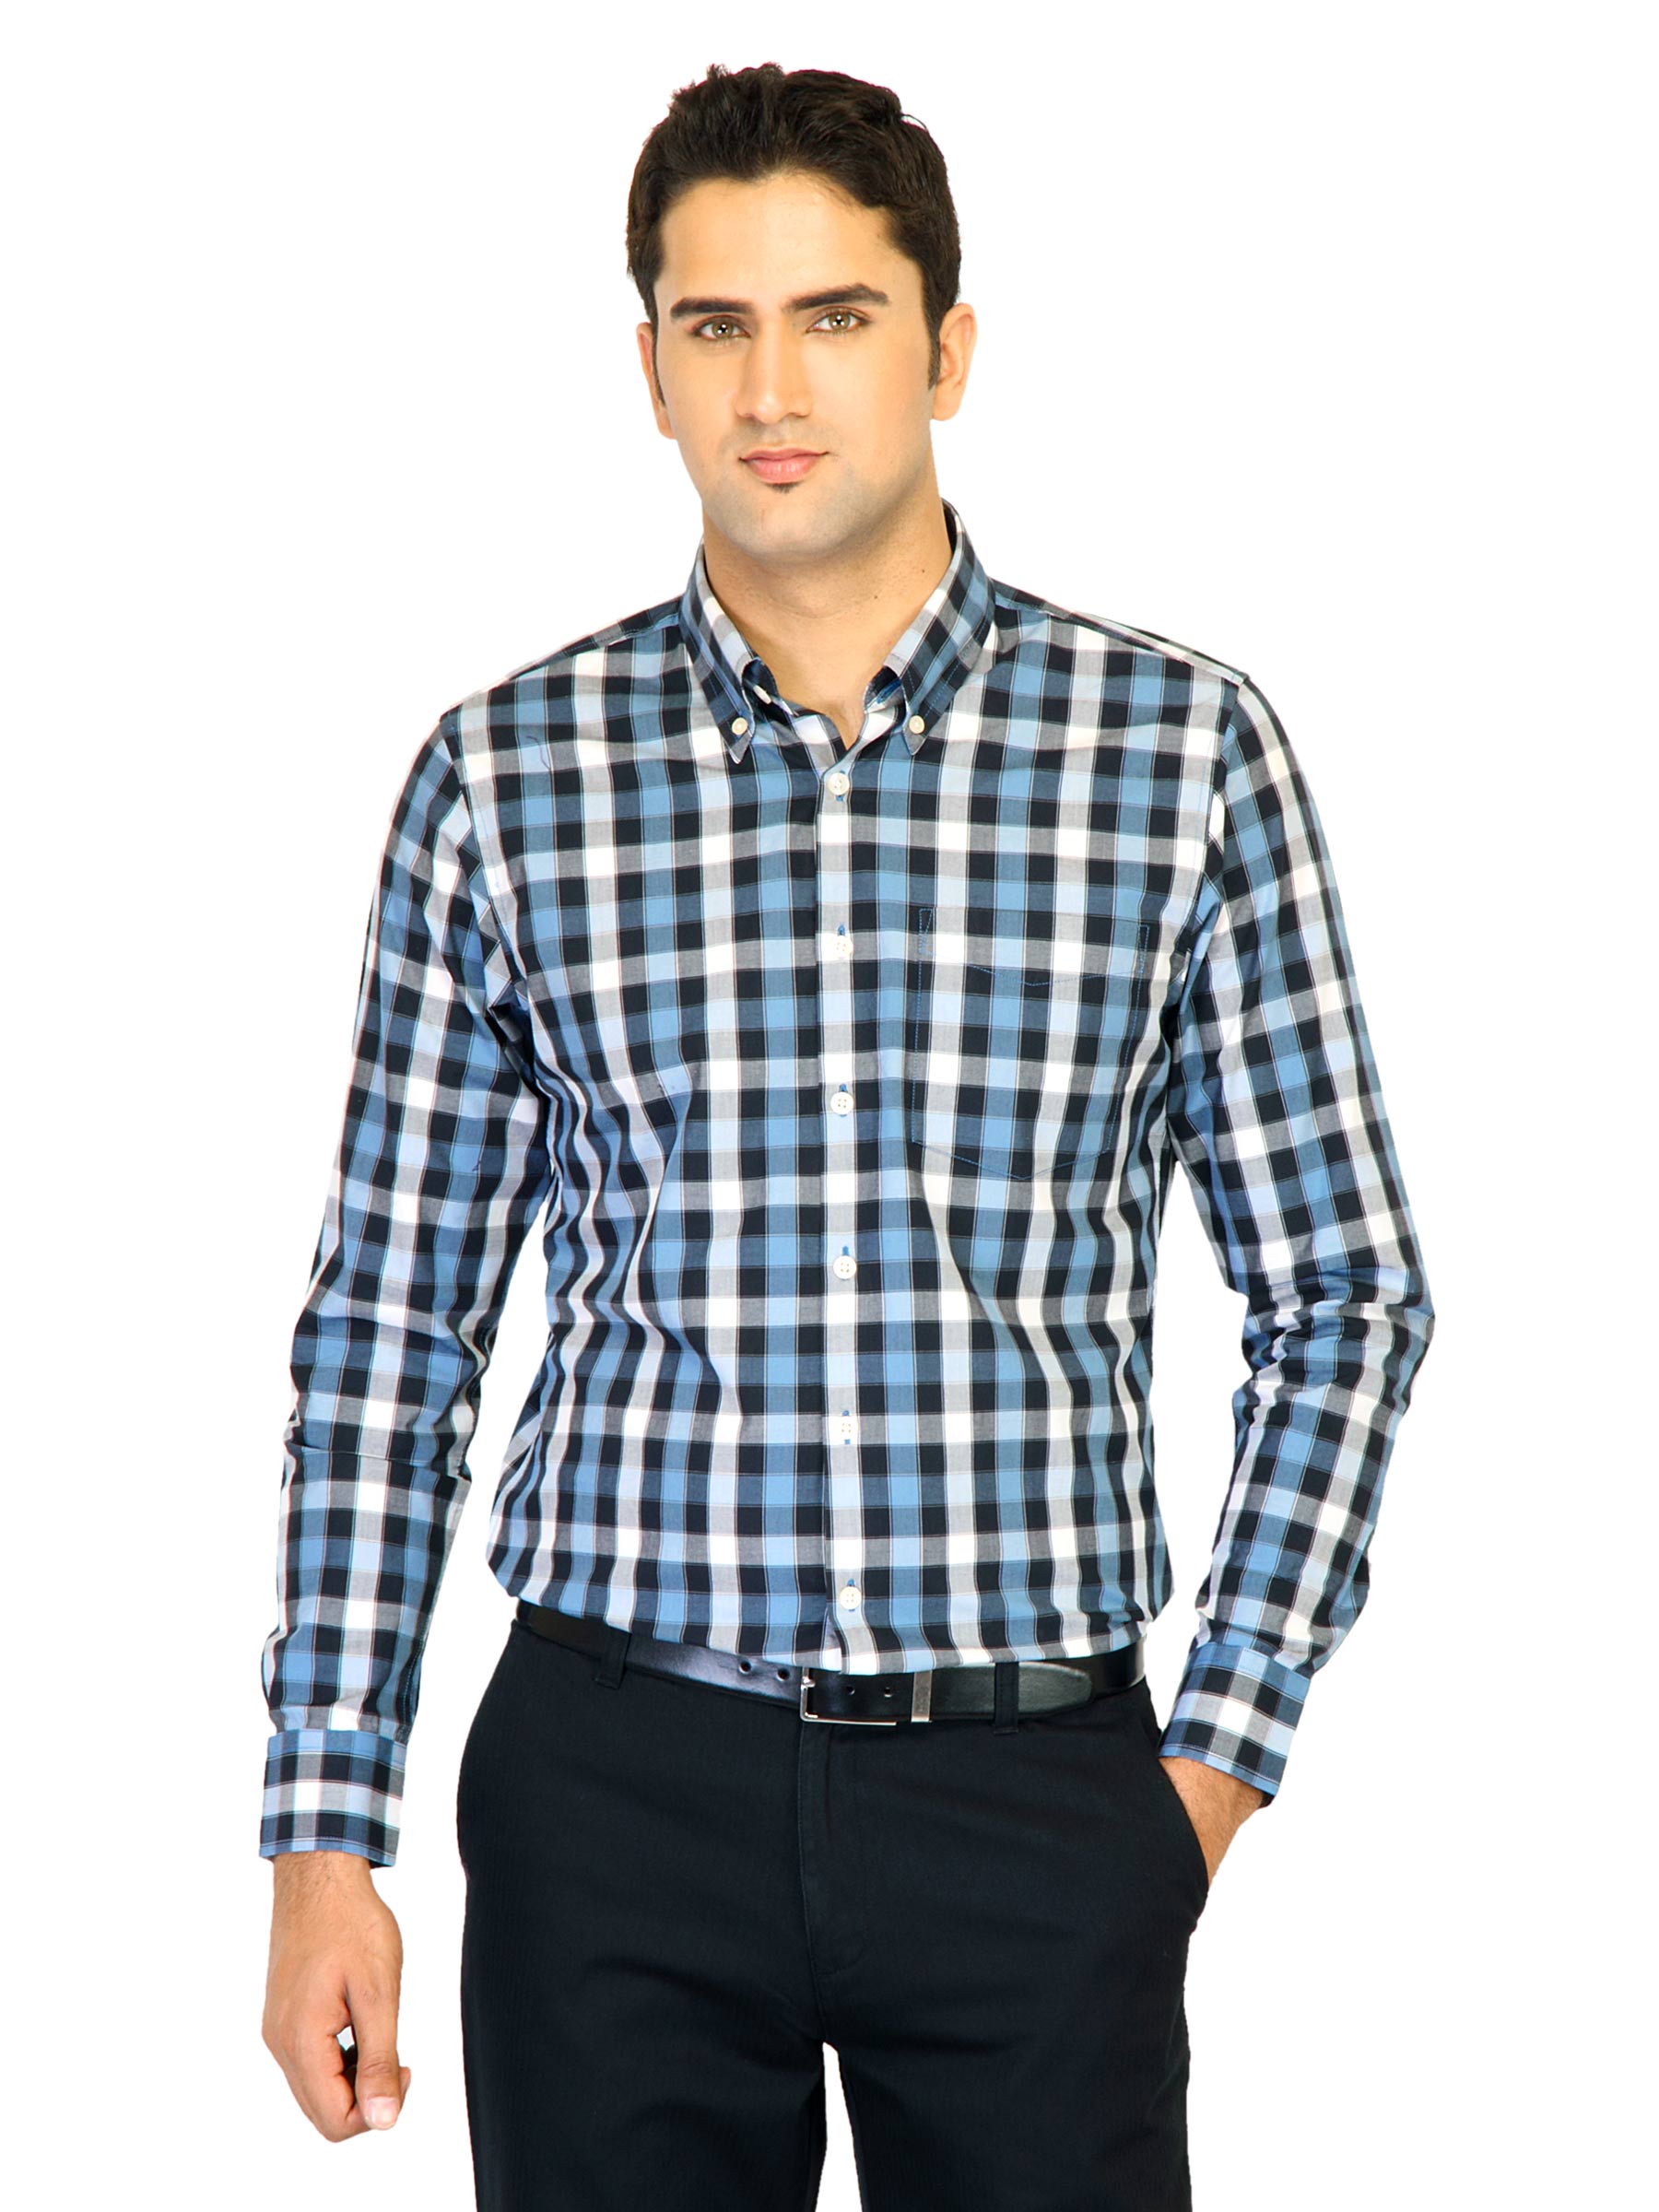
Belmonte Men Check Black Shirts
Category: Apparel / Topwear / Shirts
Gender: Men
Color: Black
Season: Fall 2011
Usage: Formal